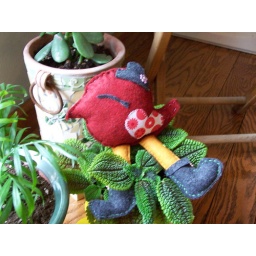
Little red bird sitting in the houseplants, probably looking for worms.